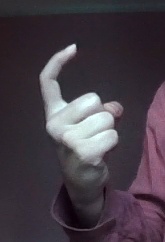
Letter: ra